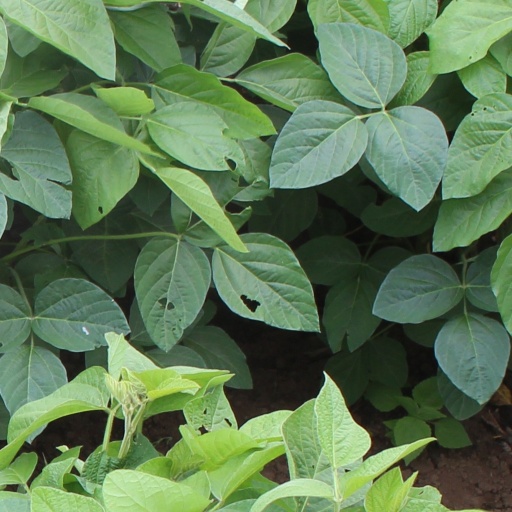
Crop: soybean